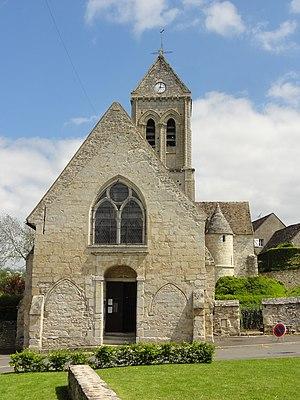
Église Saint-Léger de Delincourt - voir titre.
L'église Saint-Léger est une église catholique paroissiale située à Delincourt, dans l'Oise, en France. Elle remplace un édifice plus ancien, mais sa nef remonte néanmoins aussi loin que la fin du XIᵉ ou le début XIIᵉ siècle. Des remaniements au XVIIIᵉ siècle lui ont enlevé son authenticité, et les arcades de l'exceptionnel porche du début du XIIIᵉ siècle ont alors été bouchées. Les parties orientales conservent tout leur intérêt, et sont d'une architecture recherchée. Elles ont été bâties par le chapitre de la collégiale royale Saint-Mellon de Pontoise, qui fut le collateur de la cure sous l'Ancien Régime. Le transept et le chœur sont de style gothique primitif, mais leurs voûtes d'ogives et leurs chapiteaux particulièrement remarquables évoquent le style roman tardif. Ils datent du troisième quart du XIIᵉ siècle. Le clocher en bâtière central, qui s'élève au-dessus de la croisée du transept, n'a été achevé qu'au début du XIIIᵉ siècle, et est plus résolument gothique. Il séduit surtout par ses dimensions très judicieusement définies. Bientôt après son achèvement, l'église a été agrandie par l'adjonction de deux collatéraux au nord et au sud du chœur.